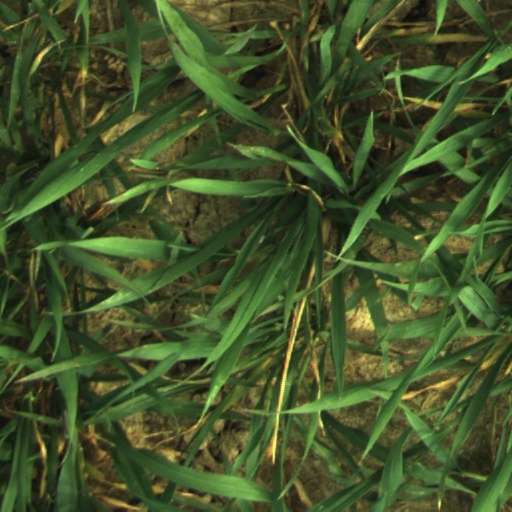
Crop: wheat